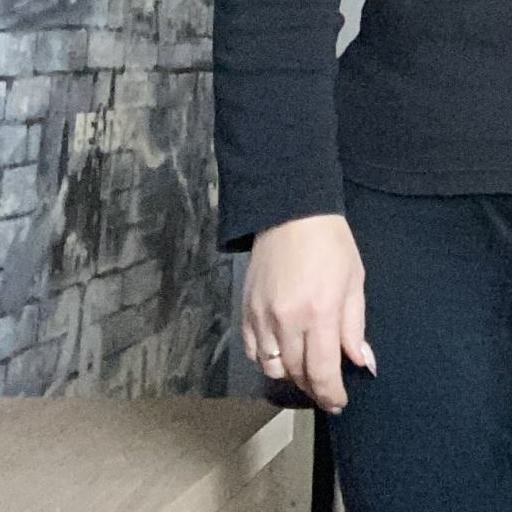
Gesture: no_gesture